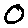
Label: 0